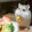
Label: hamster